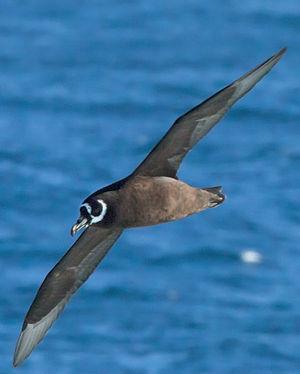
Le Puffin à lunettes est une espèce d'oiseaux de la famille des Procellariidae. Elle était et est encore parfois considérée comme une sous-espèce du Puffin à menton blanc.